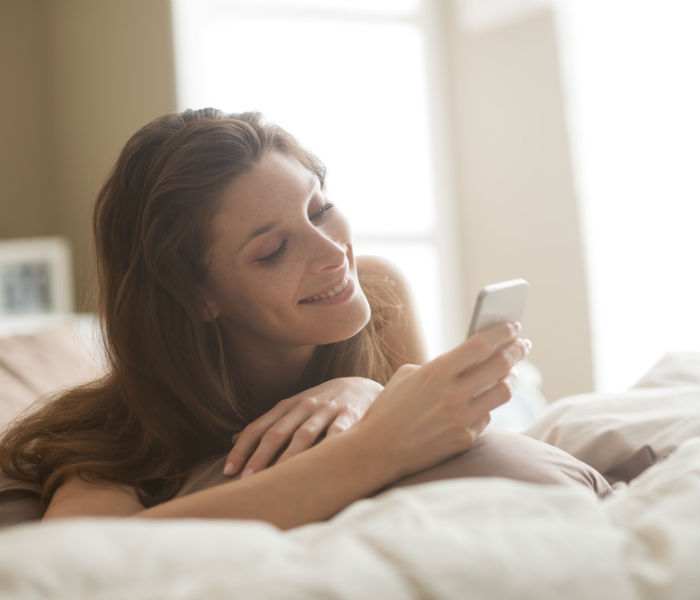
Gender: women